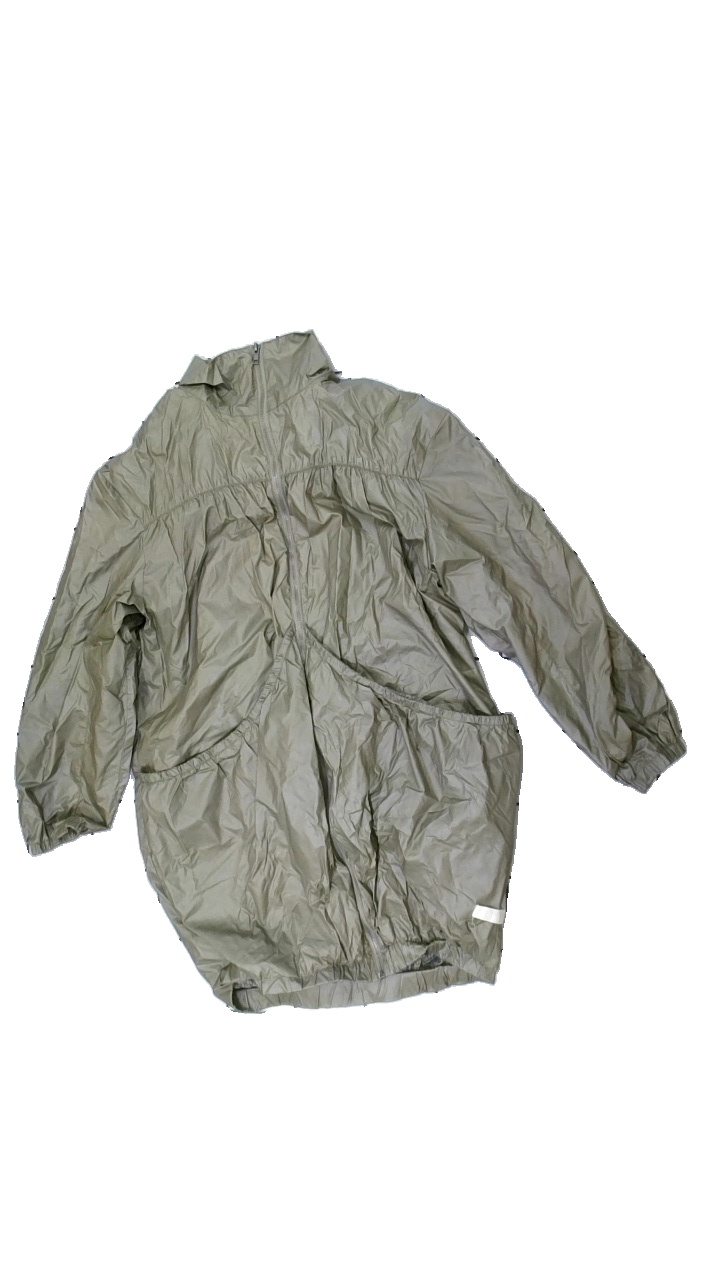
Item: Outerwear (Ladies)
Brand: Sunday Sun
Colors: Beige
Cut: Regular, Loose
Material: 64% nylon, 36% polyester
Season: All
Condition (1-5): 3
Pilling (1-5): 5
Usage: Reuse
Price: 50-100